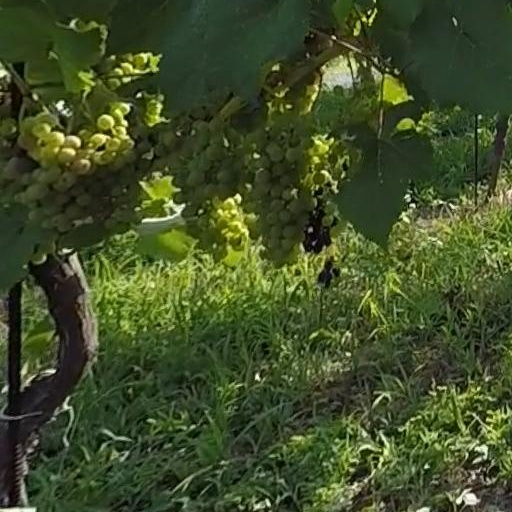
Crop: grape